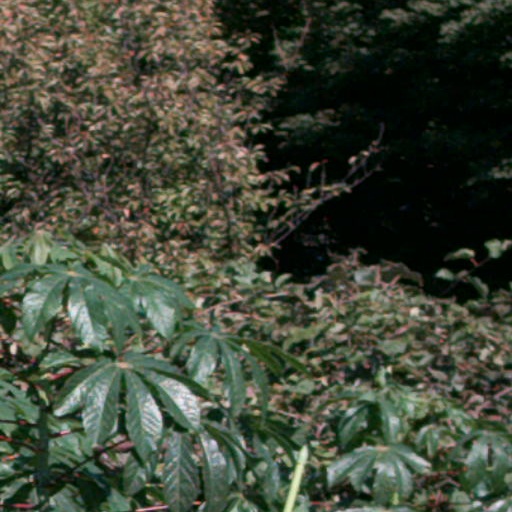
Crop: cassava